706th Aggressor Squadron

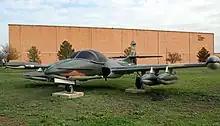
A-37 Dragonfly, first fighter flown by the 706th

In 1978 the squadron transitioned to the Cessna A-37 Dragonfly and was redesignated the 706th Tactical Fighter Squadron concentrating on close air support. It upgraded to the Fairchild Republic A-10 Thunderbolt II in 1982. In 1987 the squadron earned top honors in Tactical Air Command's Gunsmoke gunnery competition.